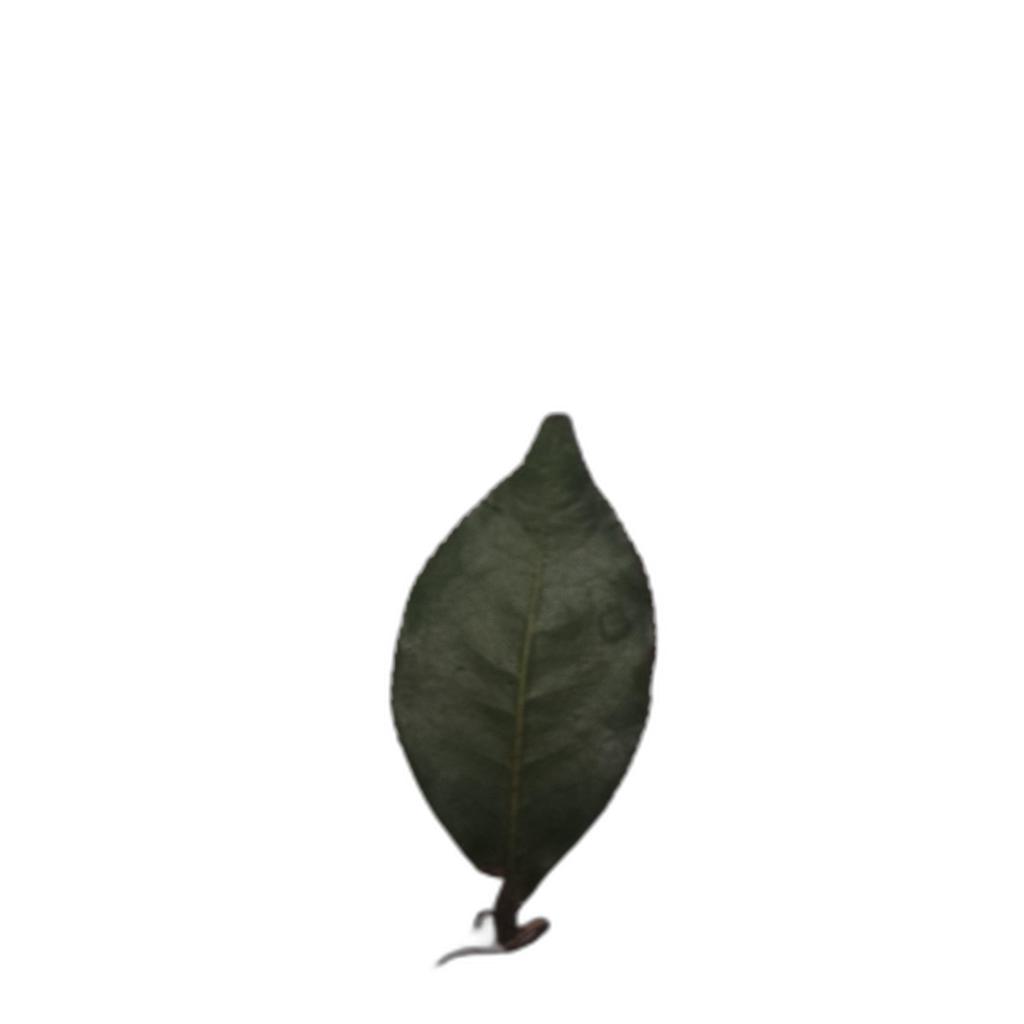
Label: Healthy